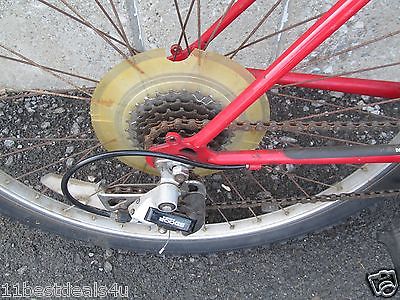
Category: bicycle